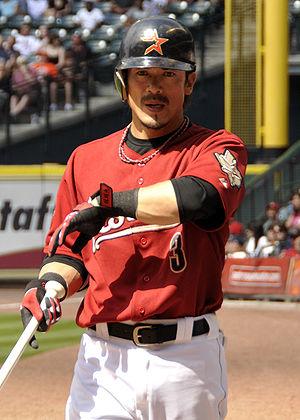
La Saison 2010 des Astros de Houston est la 49ᵉ saison en ligue majeure pour cette franchise. Avec 76 victoires pour 86 défaites, les Astros terminent quatrièmes de la Division centrale de la Ligue nationale.